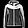
Label: Coat